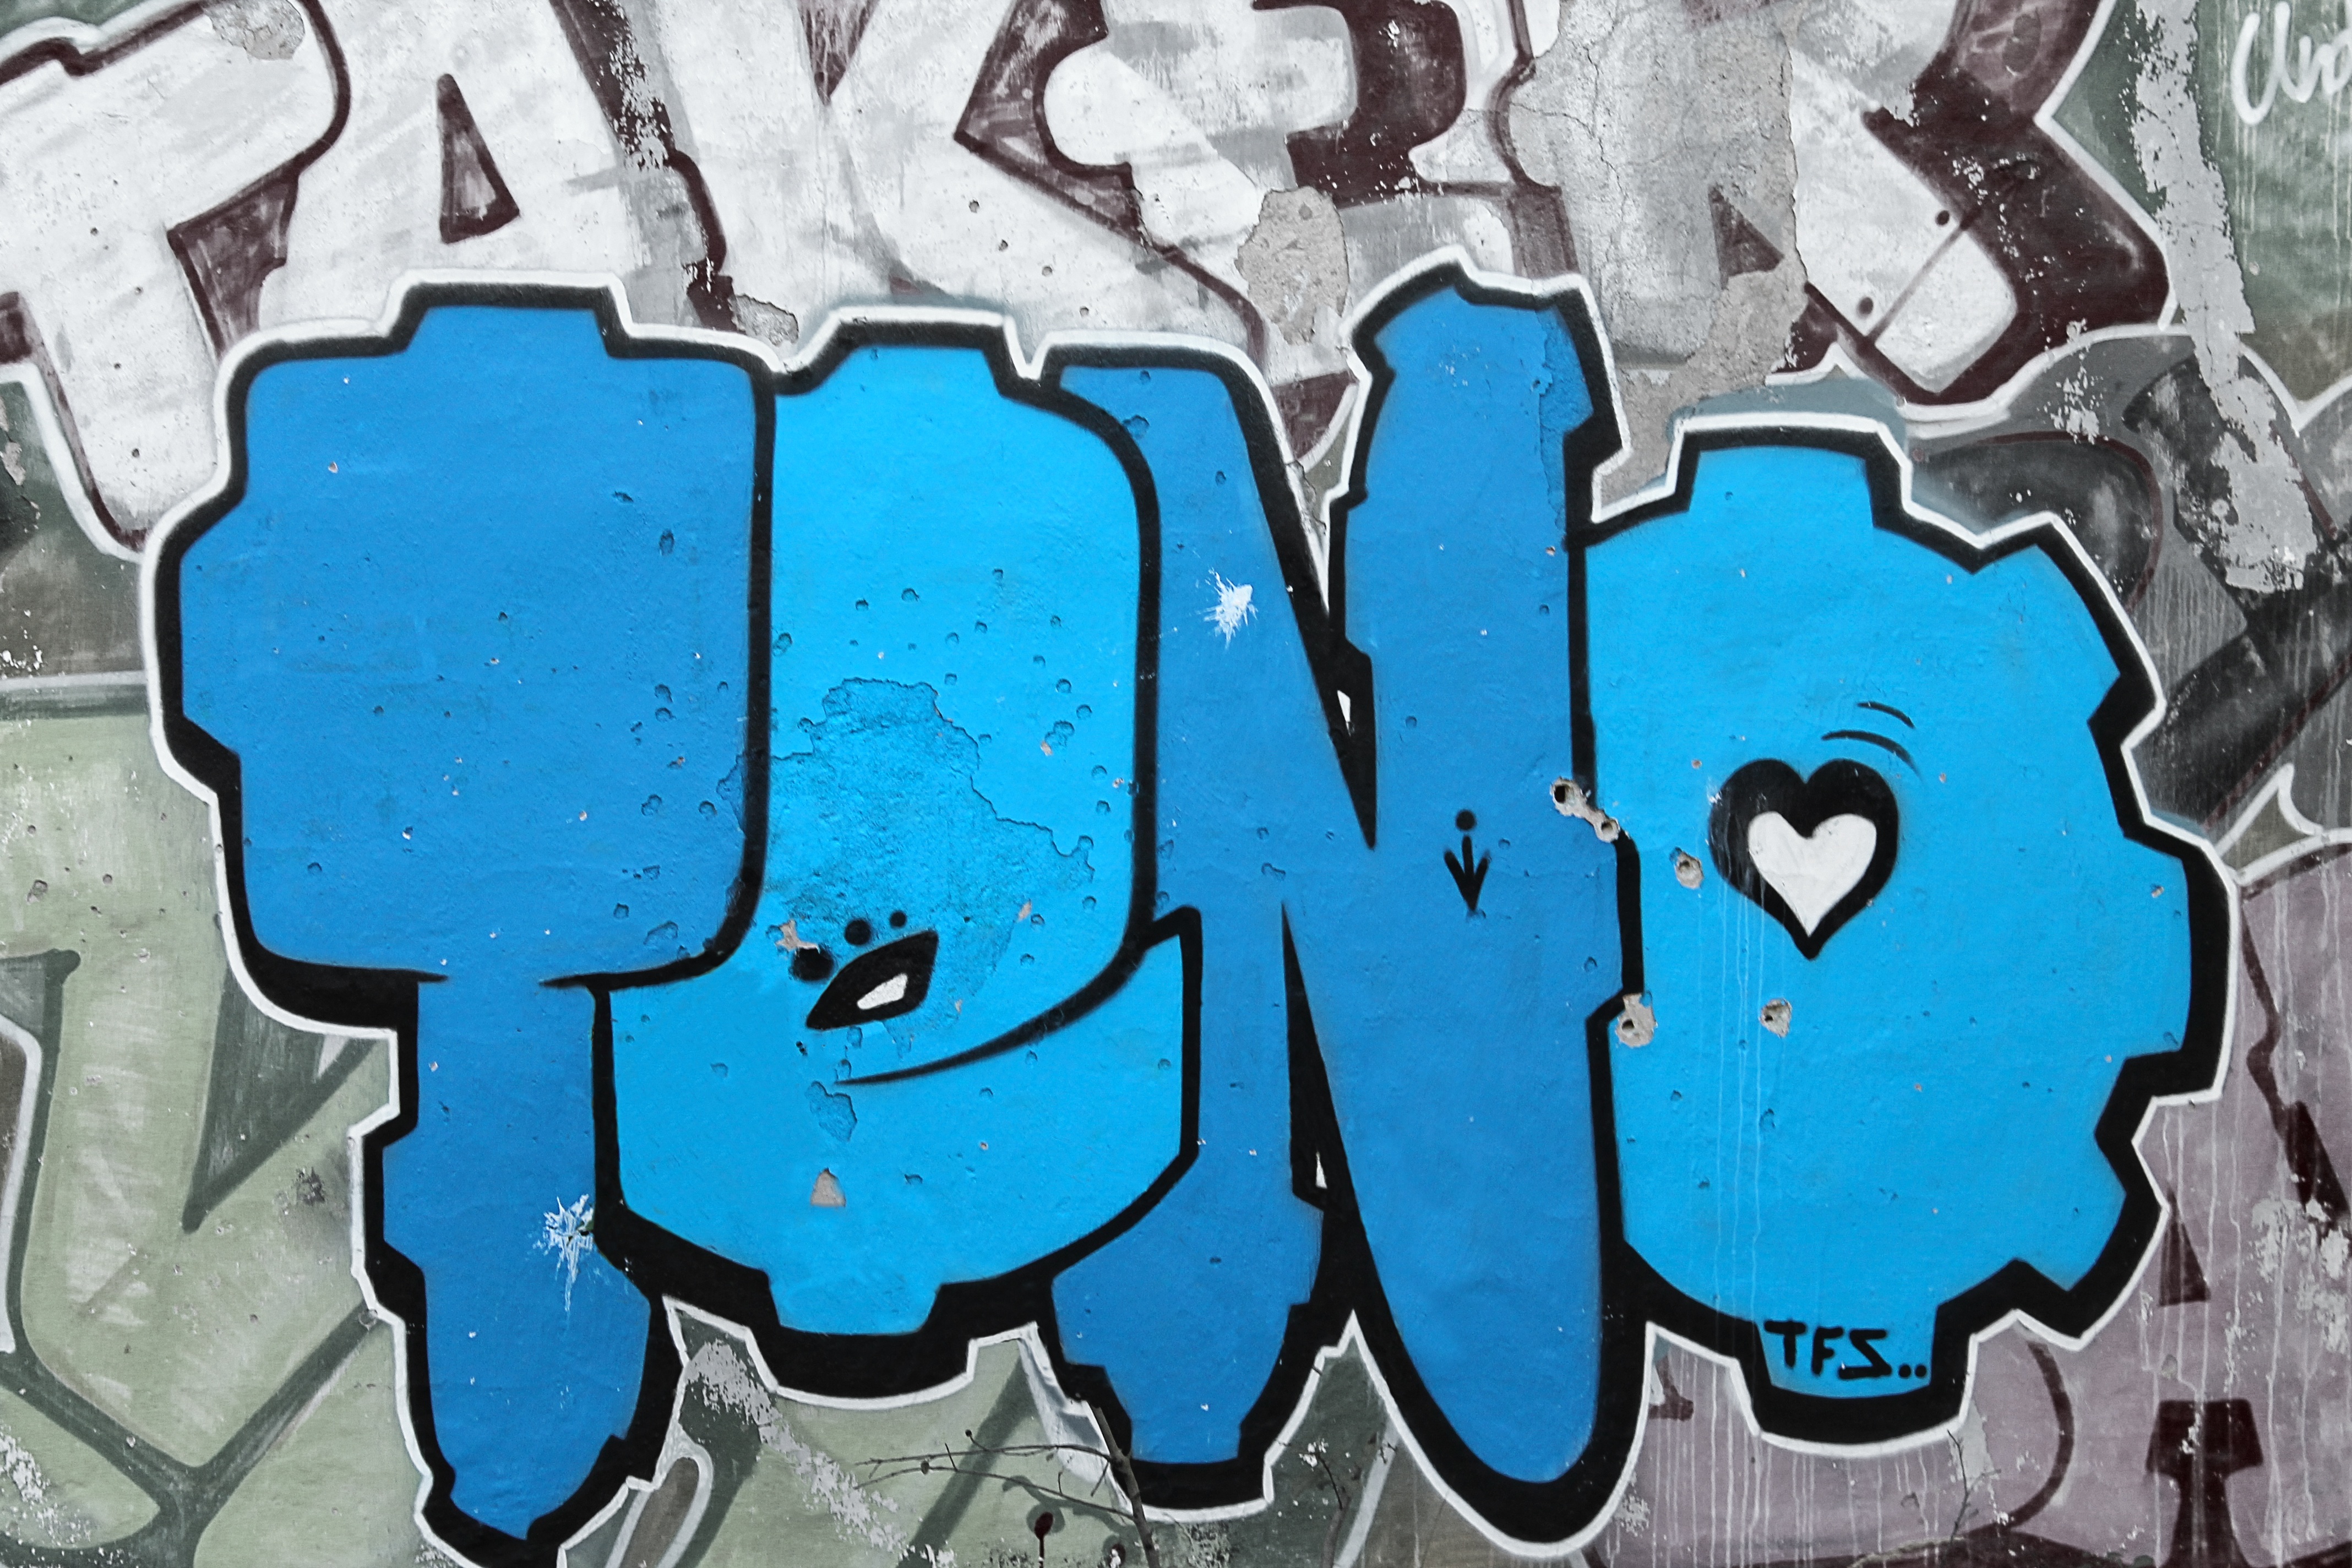
blue, graffiti, street art, font, art, illustration, graphite, military area